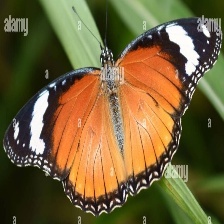
Species: DANAID EGGFLY
Butterfly family (ImageNet category): monarch